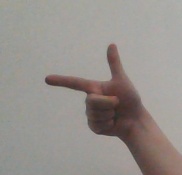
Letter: yaa